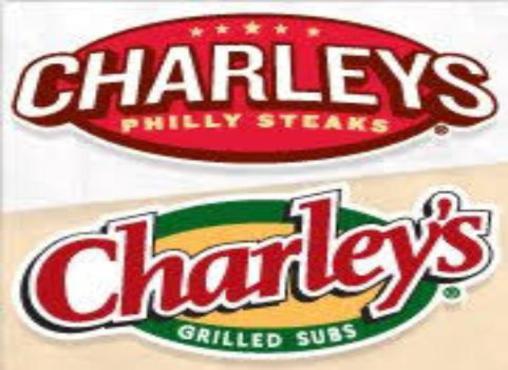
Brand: charley's grilled subs
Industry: Food